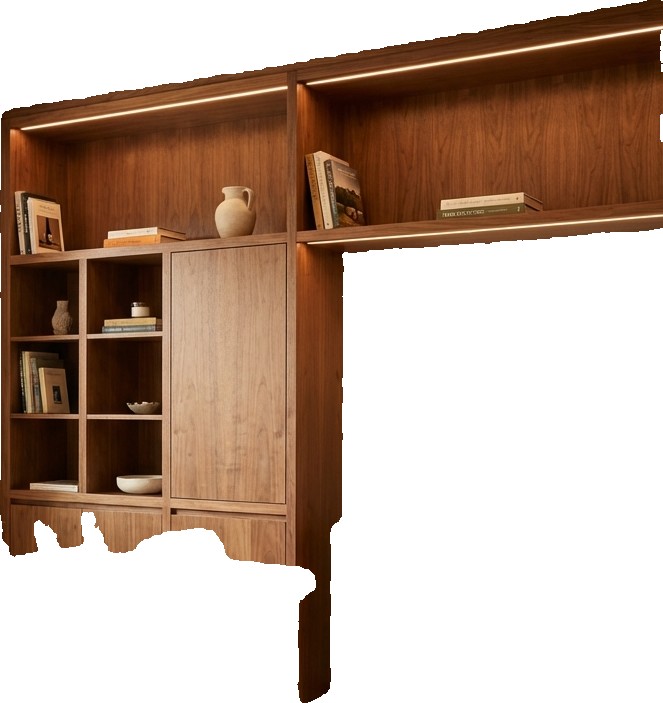
Surface category: cabinetry